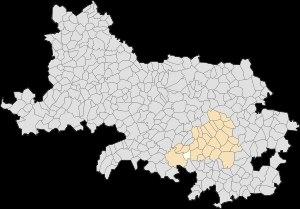
Ablainzevelle est une commune française située dans le département du Pas-de-Calais en région Hauts-de-France.